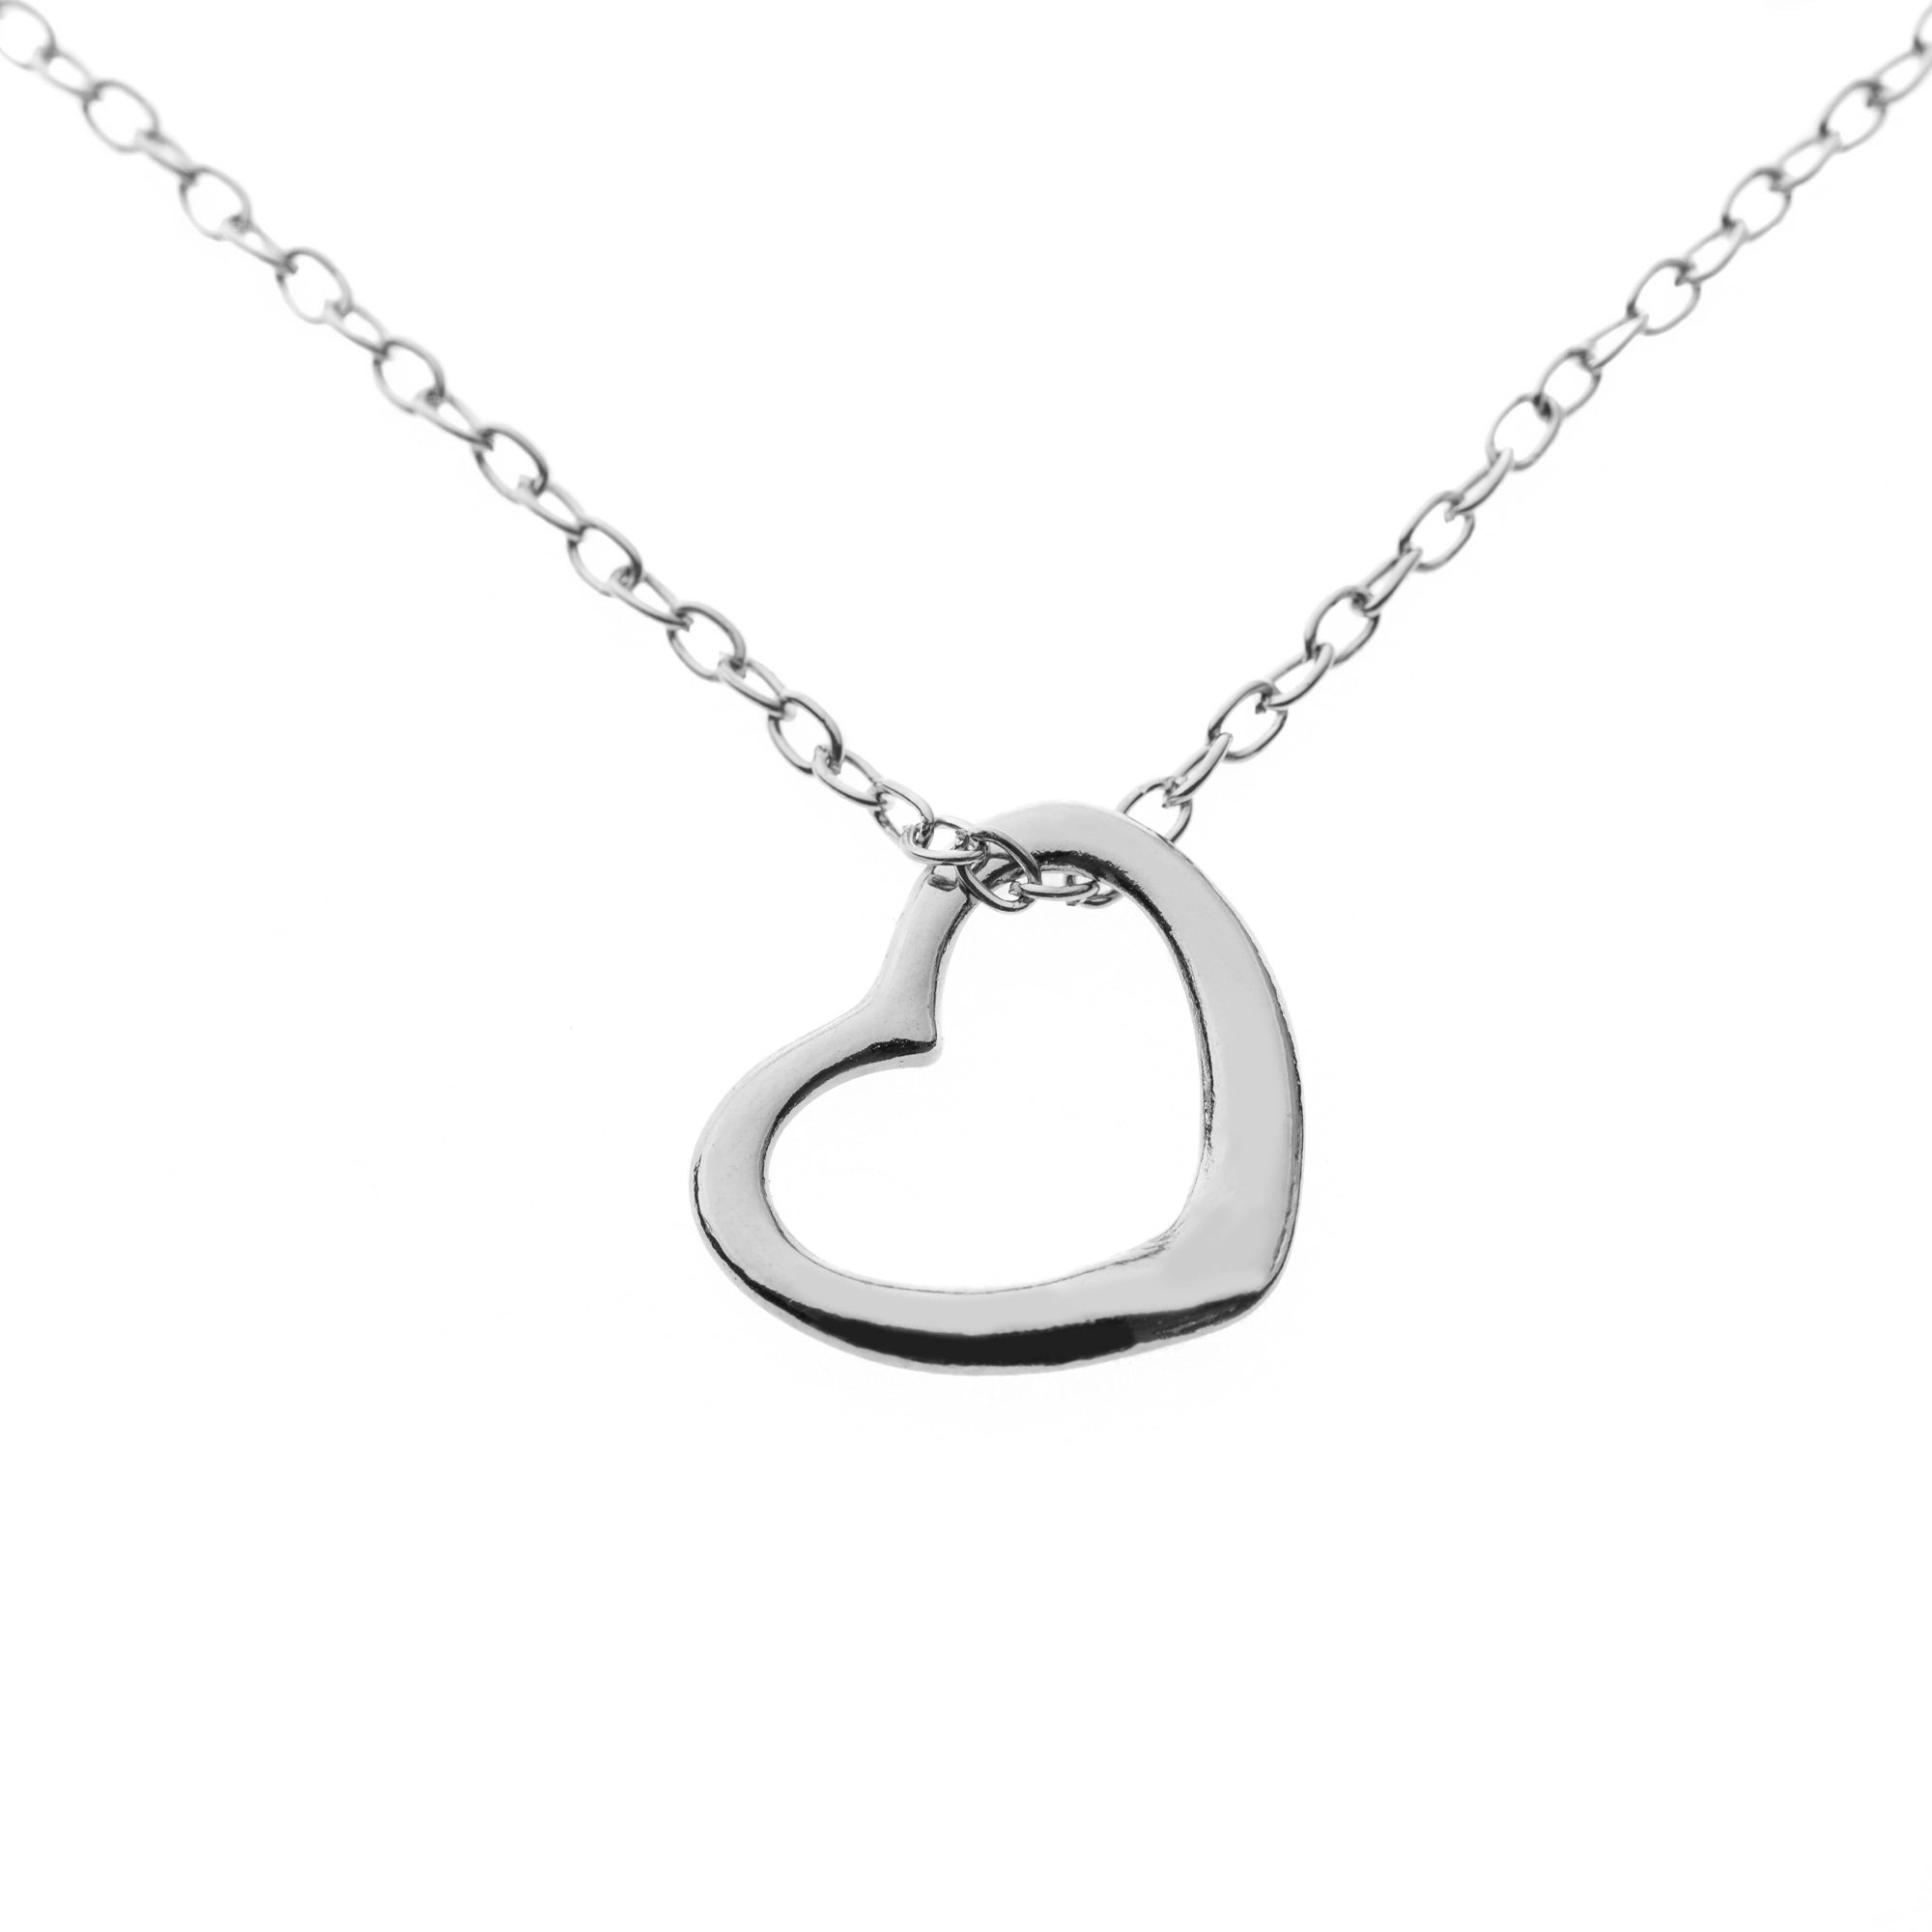
chain, bear, love, heart, memory, necklace, jewellery, silver, trailers, pendant, valentine's day, love symbol, pendants, at the heart of, locket, very personal, emotional jewelry, fashion accessory, body jewelry